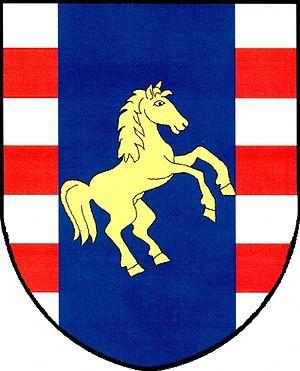
Šubířov est une commune du district de Prostějov, dans la région d'Olomouc, en Tchéquie. Sa population s'élevait à 236 habitants en 2018.